Roman Britain

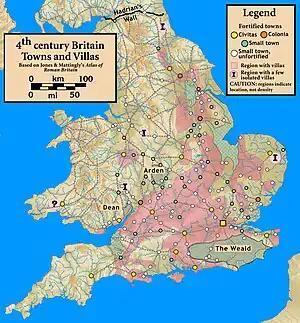
4th century Roman towns and villas

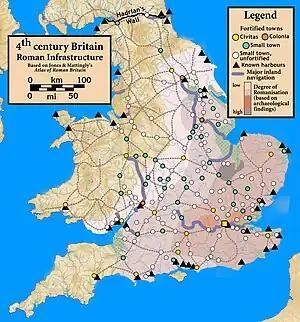
4th century: Degree of Romanisation

Emperor Constantius returned to Britain in 306, despite his poor health, with an army aiming to invade northern Britain, the provincial defences having been rebuilt in the preceding years. Little is known of his campaigns with scant archaeological evidence, but fragmentary historical sources suggest he reached the far north of Britain and won a major battle in early summer before returning south. His son Constantine (later Constantine the Great) spent a year in northern Britain at his father's side, campaigning against the Picts beyond Hadrian's Wall in the summer and autumn. Constantius died in York in July 306 with his son at his side. Constantine then successfully used Britain as the starting point of his march to the imperial throne, unlike the earlier usurper, Albinus.